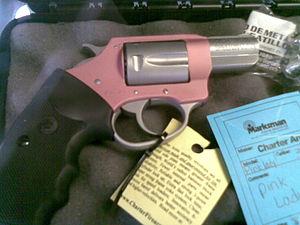
Le Charter Arms Undercoverette est un revolver de la firme américaine Charter Arms mis en vente entre 1977 et 1982 comme une version en .32 S&W long de son Charter Undercover. Ses clients furent les officiers de police et détectives, majoritairement féminins, et les citoyens pour leur défense personnelle, aux États-Unis, principalement.
Le Charter Arms Undercover est le premier revolver de la firme américaine Charter Arms mis en vente en 1965. Ses clients sont les officiers de police et détectives et les citoyens pour leur défense personnelle, aux États-Unis, principalement.